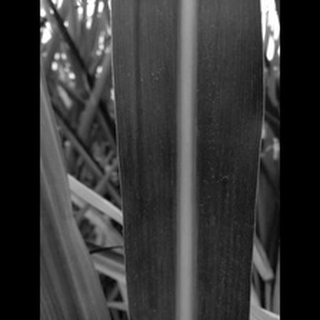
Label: sugarcane_mosaic